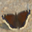
Label: butterfly